Peugeot EX3

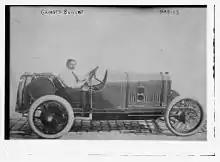
Georges Boillot in his EX3

The Peugeot EX3 was a Peugeot race car 1912–1914 with a four-cylinder engine. The car, driven by Dario Resta, won the 1915 Vanderbilt Cup in San Francisco, California and the United States Grand Prix.